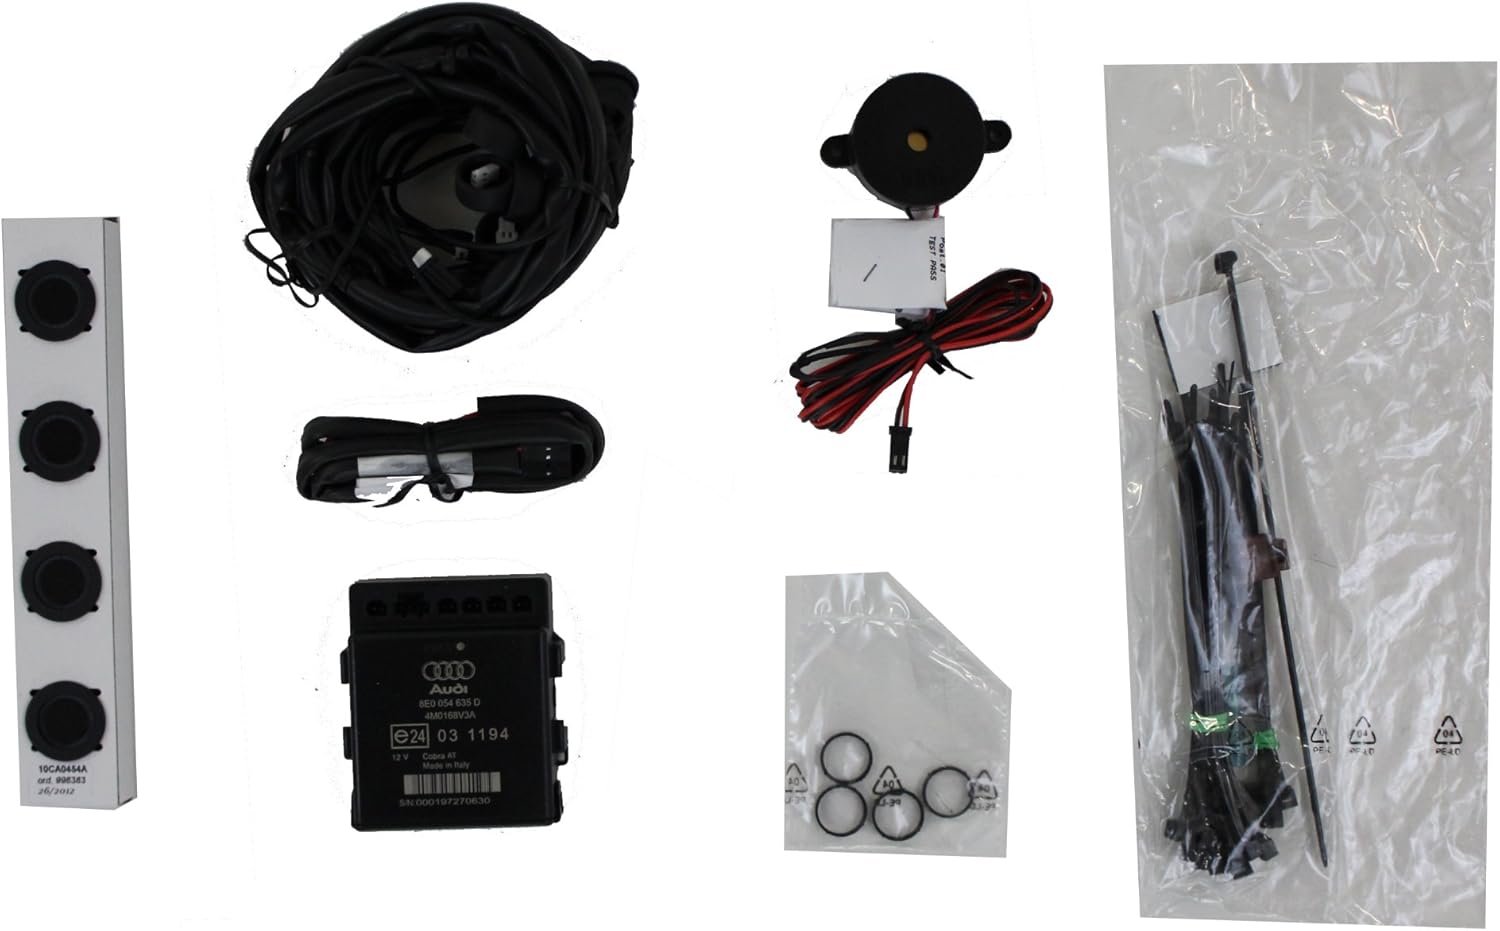
Genuiene Audi Accessories 8T0054630A Rear Parking Aid Kit for Audi A4
Category: Automotive
Buy the exact Original Equipment Manufacturer (OEM) part that your vehicle came with. When you select a genuine OEM part - you can rely on the high quality and effectiveness of the product and brand without having to guess if the product will work in sequence with your vehicle. Protecting your investment is important and choosing the right parts can be challenging.
Features: Makes parking easier by the acoustic warning function; measurement of the distance by four ultrasonic sensors concealed discreetly in the rear bumper | Control unit and four sensors | Sound generator | Connecting cable | Mounting material, installation and operating instructions